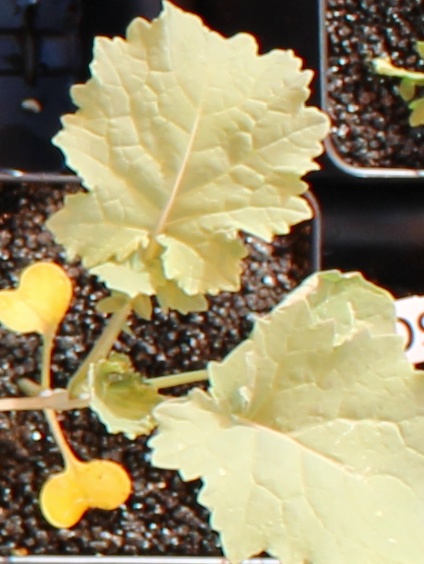
Label: Canola